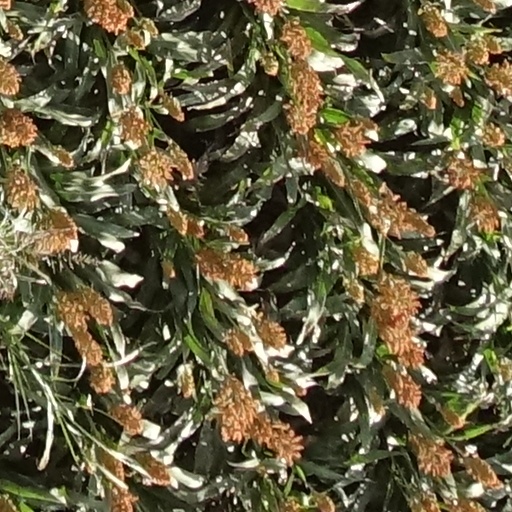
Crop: sorghum